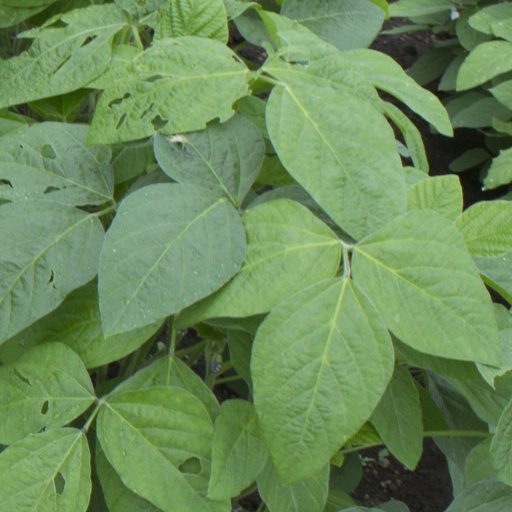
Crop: soybean